San Miguel Island

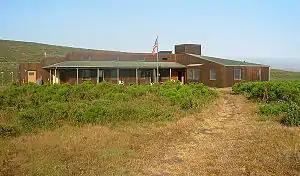
San Miguel Island Ranger Station

The National Park Service (NPS) maintains two airstrips, a ranger station and a research station on San Miguel Island. The Island is normally staffed by a ranger who enforces park laws, while also providing interpretive services for public visitors. The island also hosts scientists who study pinnipeds and manage the island fox captive breeding program that is conducted on the island. Volunteer interpretive rangers often fill in for regularly paid rangers due to budget deficits within the park.